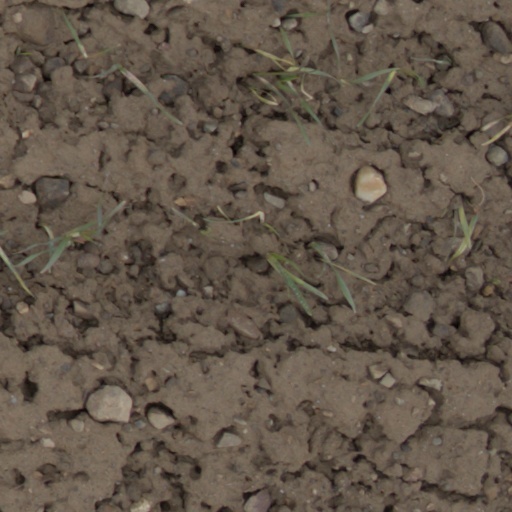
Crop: wheat